Daereungwon

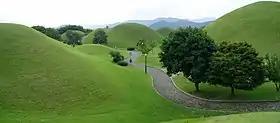
Part of the complex (2007)

Daereungwon is a complex of Silla-era tumuli tombs in Gyeongju, South Korea. Since 2011, it has been a designated Historic Site of South Korea. The site is now a popular tourist attraction; in 2023 it was reported that it had around 1 million visitors on average per year.